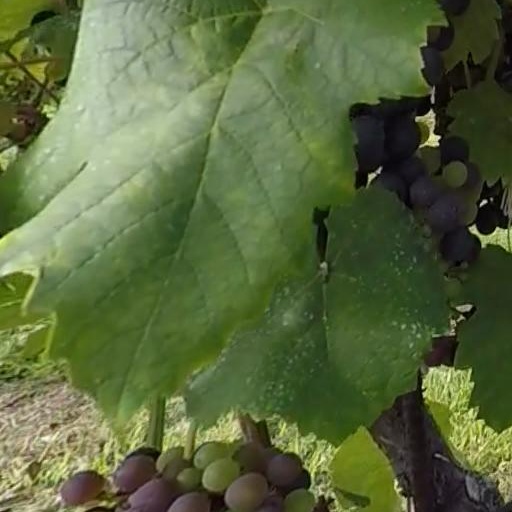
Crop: grape